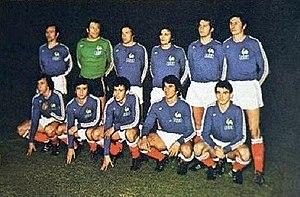
L'équipe de France olympique de football représente la France dans les compétitions de football liées aux Jeux olympiques d'été, où sont conviés les joueurs de moins de 23 ans. Le format a beaucoup changé au cours des années d'existence de la compétition suite aux conflits entre la FIFA et le CIO et au statut d'amateurisme auparavant nécessaire aux compétitions olympiques. Avant 1984, la compétition était interdite aux professionnels : profitant de cette règle, de nombreux pays du bloc de l'Est notamment, ont aligné des équipes amateurs très compétitives au détriment de celles de l'Europe de l'Ouest dont la France où le statut professionnel était acquis depuis longtemps. De 1984 à 1988, la compétition est ouverte aux joueurs professionnels n'ayant pas disputé de Coupe du monde. Depuis 1988, seuls les joueurs de moins de 23 ans peuvent disputer des rencontres olympiques.
Le tournoi de football aux Jeux olympiques d'été de 1976 s'est déroulé du 18 juillet au 31 juillet 1976.